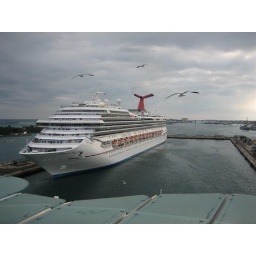
Seagulls flying over the outdoor tables of the Beach Blanket Buffet.